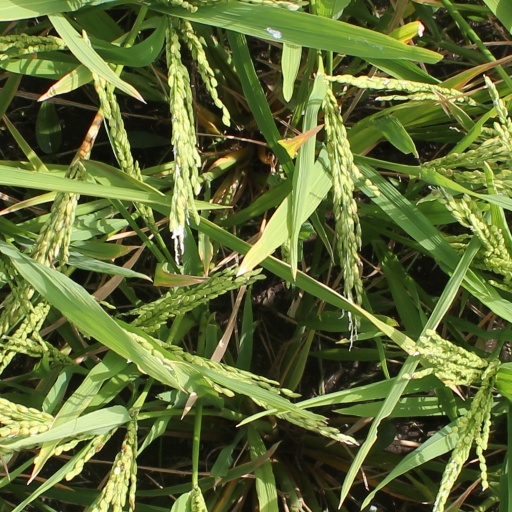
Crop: rice